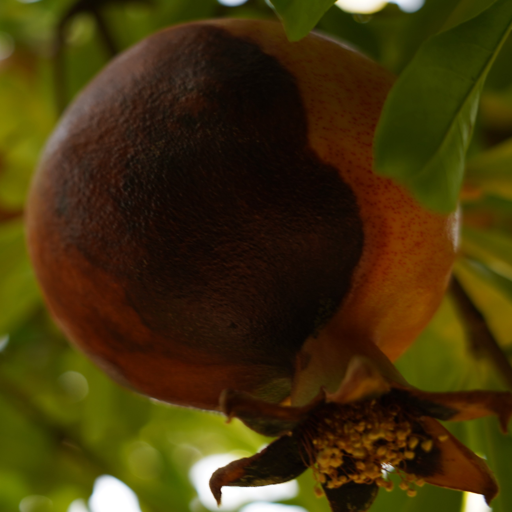
Label: Colletotrichum spp